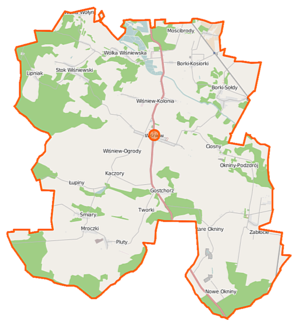
Wiśniew est une gmina rurale de la powiat de Siedlce, dans la Voïvodie de Mazovie, dans le centre-est de la Pologne.